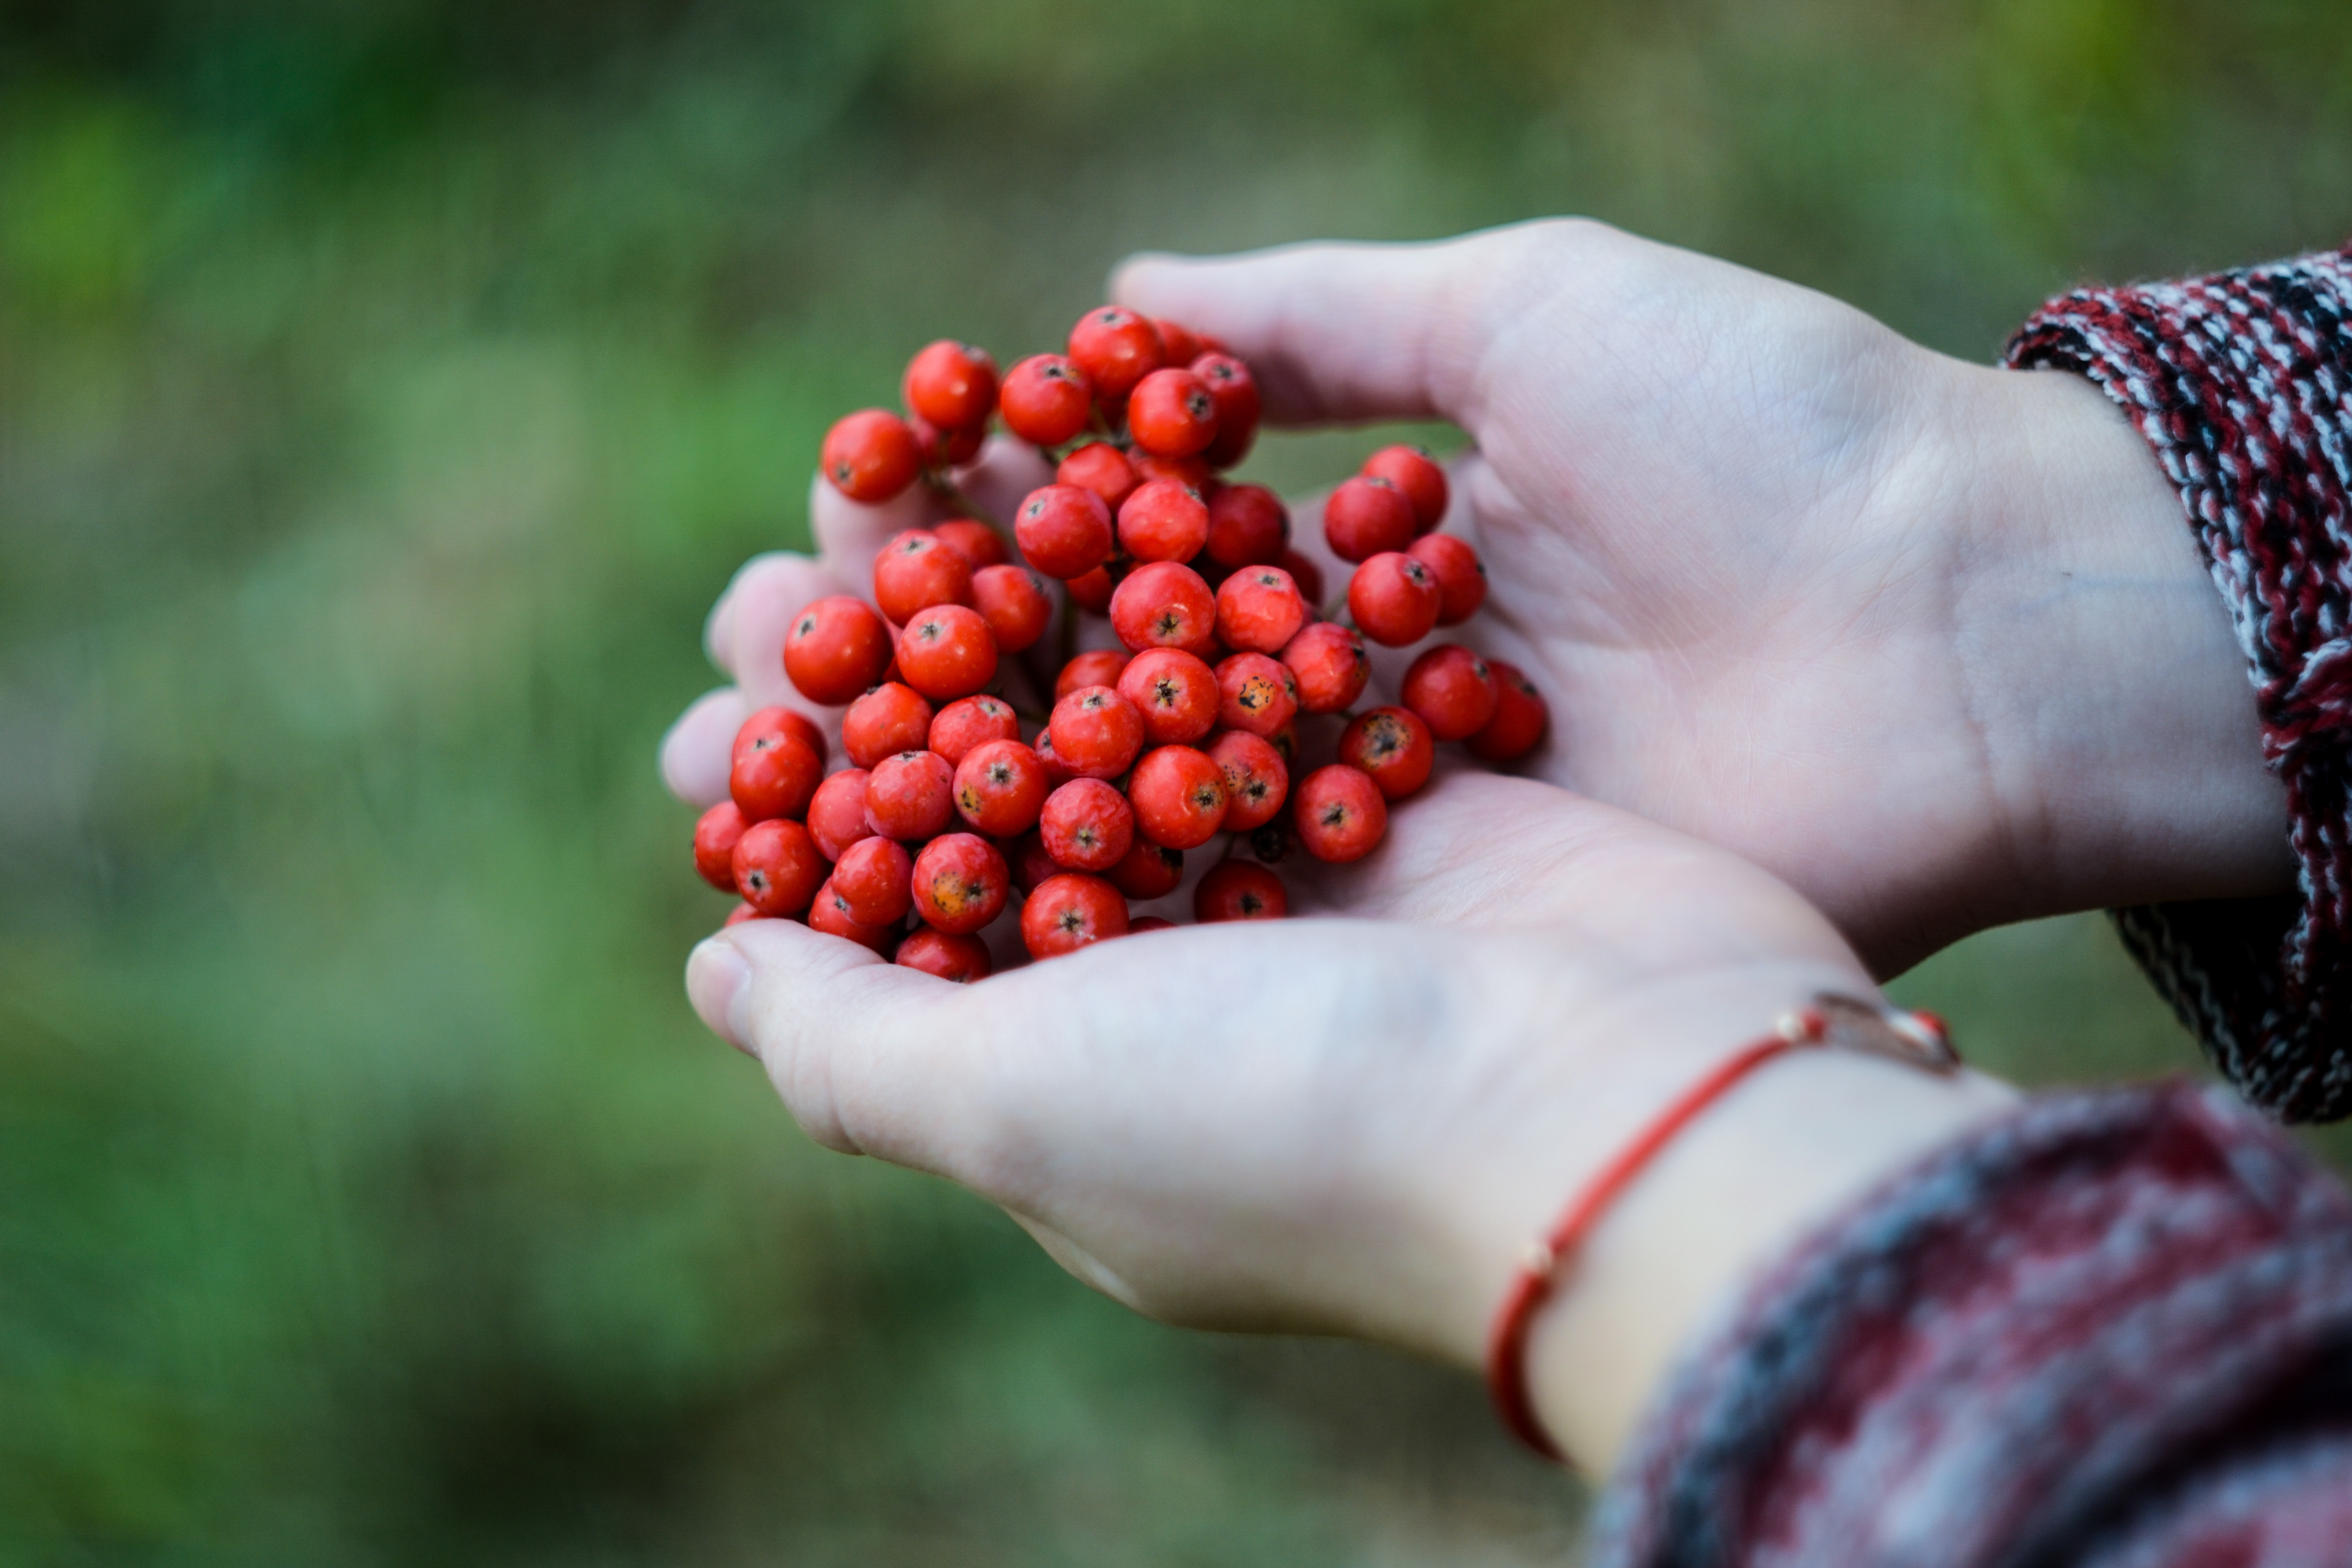
hand, tree, nature, plant, photography, fruit, berry, leaf, flower, pattern, food, red, produce, autumn, hold, flora, blackberry, close up, shrub, macro photography, flowering plant, land plant